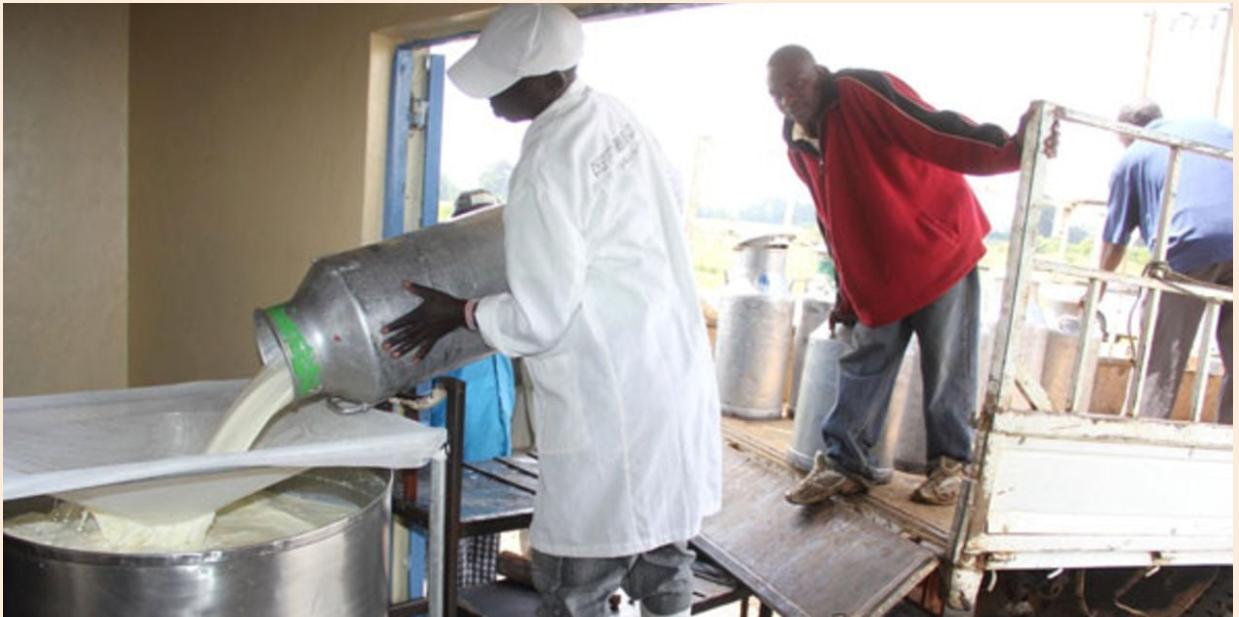
Wanawake watatu, moja akiwa amevaa koti lake nyeupe kama ameshika chupa kumwaga maziwa, kuna sufuria nyingine akiwa anatoa kwa loro. Alafu pale mwengine akiwa amepanga kwa laini